Patria case

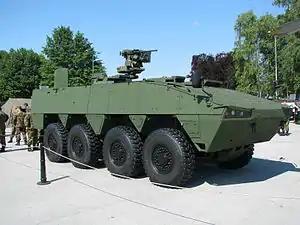
Patria AMV

The Patria case was a political controversy surrounding claims by prosecutors in Slovenia and Austria alleging bribery of Slovenian officials by the Finnish company Patria to help secure an armoured personnel carrier order. Criminal investigations in Slovenia, Finland, and Austria concluded in the mid-2010s. While several individuals were initially convicted, most of these verdicts were later overturned or dismissed. In Finland, all defendants were acquitted due to insufficient evidence. In Slovenia, convictions against key political figures, including Janez Janša, were annulled by the Constitutional Court, and the case was dropped after the statute of limitations expired in 2016. Austria, however, secured one conviction against a middleman involved in the bribery scheme. The CEO stepped down from his position as a result of the affair, but Finnish courts later acquitted all Patria executives due to insufficient evidence. In early September 2008, just three weeks before the Slovenian parliamentary elections on 21 September 2008, the Finnish broadcasting company YLE published an investigation implicating the corruption of the Slovenian Prime Minister Janez Janša.